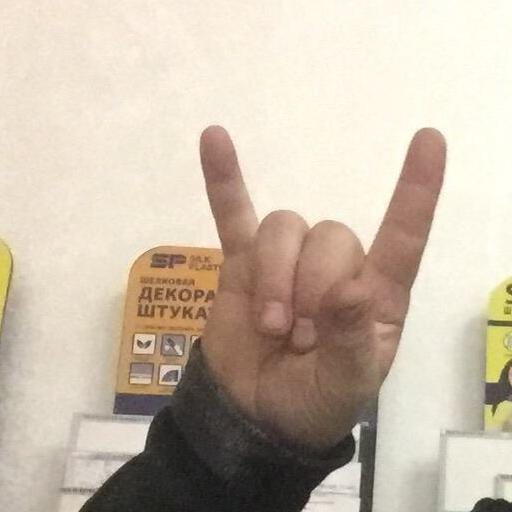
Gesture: rock